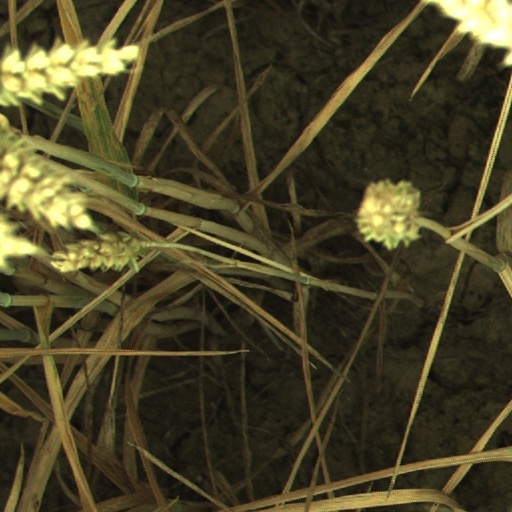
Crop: wheat